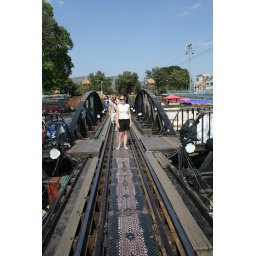
bridge over the river kwai (9)